Mourning Becomes Electra (opera)

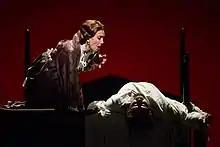
Scene from the 2013 Florida Grand Opera production

Mourning Becomes Electra is an opera in 3 acts by composer Marvin David Levy. The work uses an English language libretto by Henry W. Butler after the 1931 play of the same name by Eugene O'Neill.